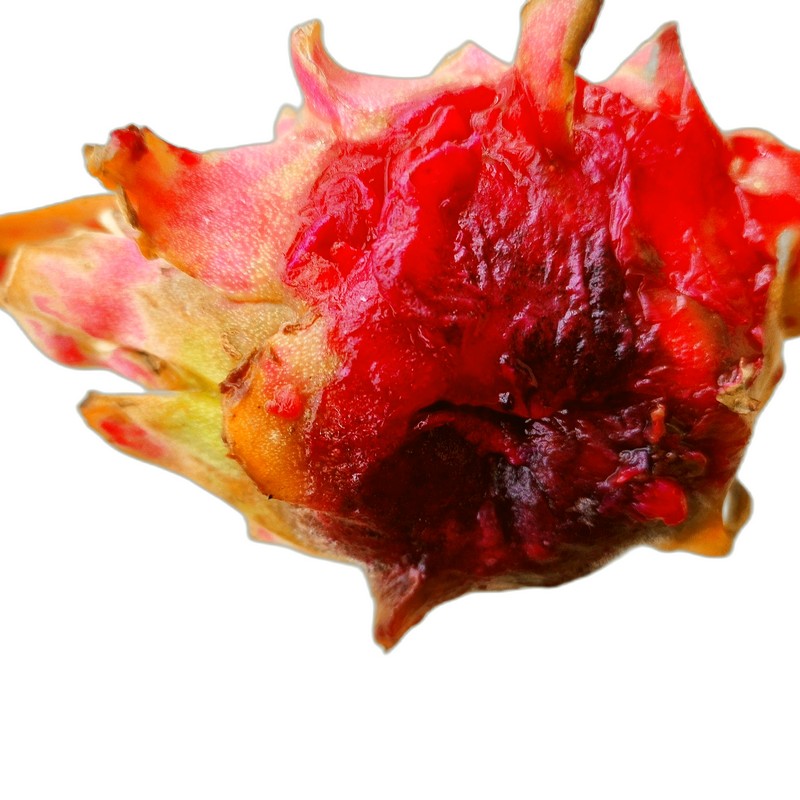
Label: Defect Dragon Fruit